Veitastrond Chapel

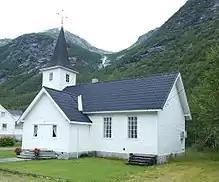
View of the chapel

Veitastrond Chapel is a chapel in Luster Municipality in Vestland county, Norway. It is located in the village of Veitastrond. It is an annex chapel in the Hafslo parish which is part of the Sogn prosti (deanery) in the Diocese of Bjørgvin. The white, wooden chapel was built as a "bedehus" in 1928. The chapel seats about 120 people.